Thoddoo

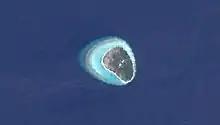
Thoddoo

Thoddoo (Dhivehi: ތޮއްޑޫ) is one of the inhabited islands of Alif Alif Atoll in the Republic of Maldives.